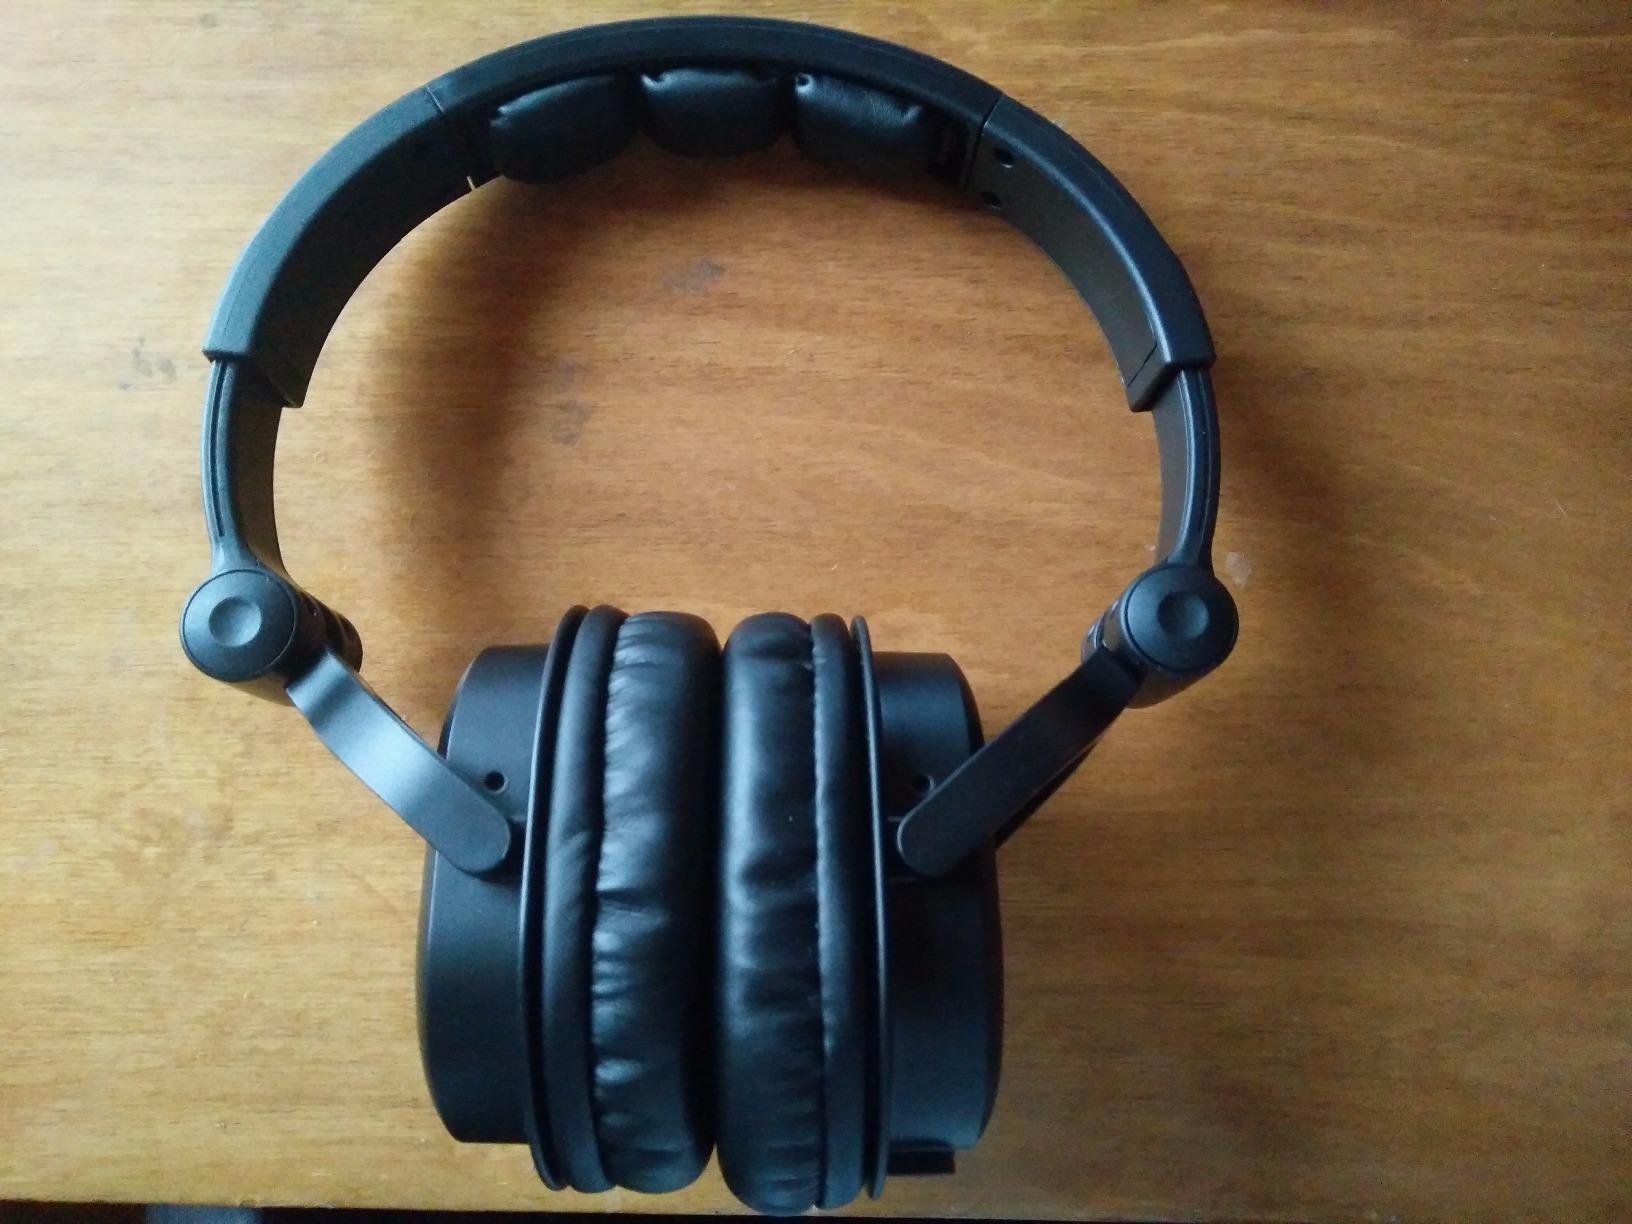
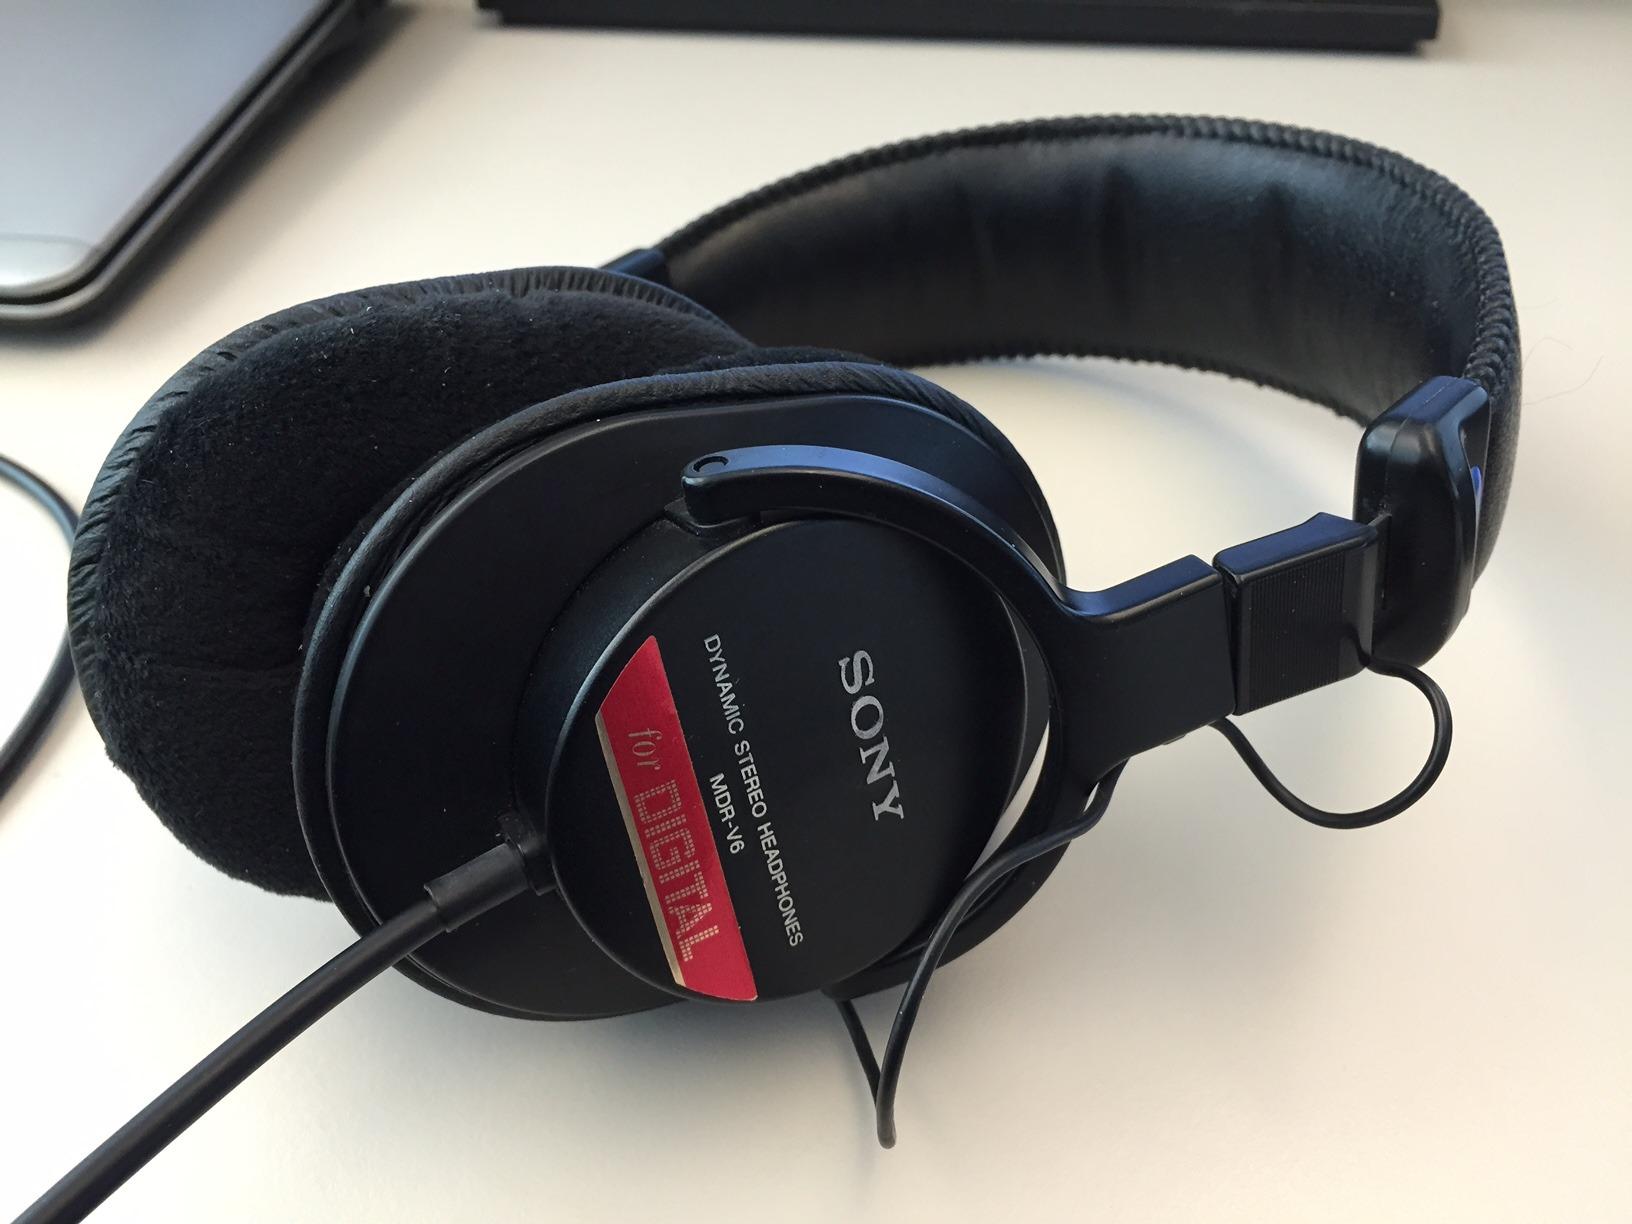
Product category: headphones
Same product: no